Senjō Station

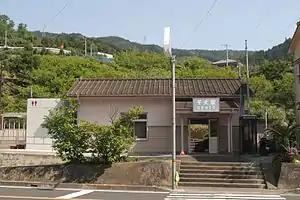
Senjō Station in 2007

is a passenger railway station located in the city of Yawatahama, Ehime Prefecture, Japan. It is operated by JR Shikoku and has the station number "U17".